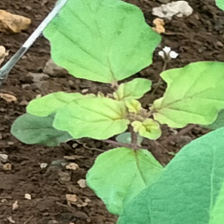
Weed species: Punarnava _(Boerhaavia diffusa)